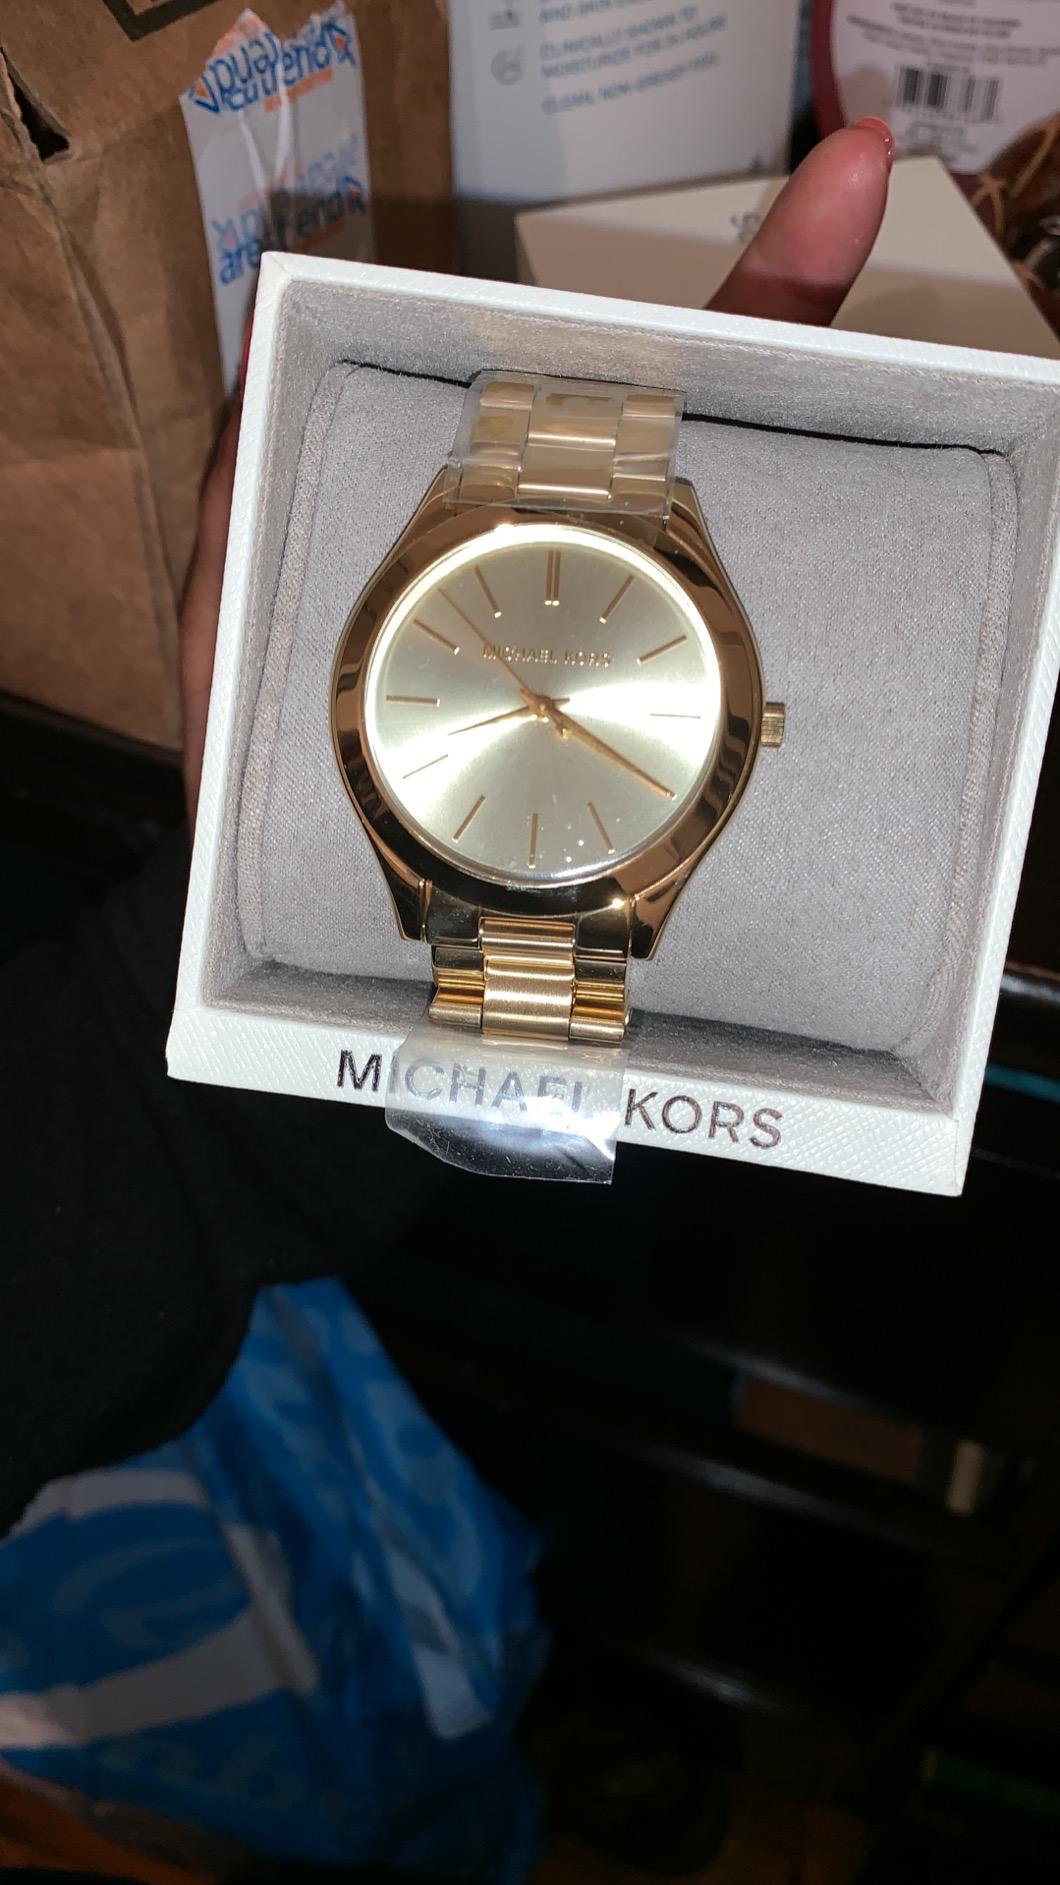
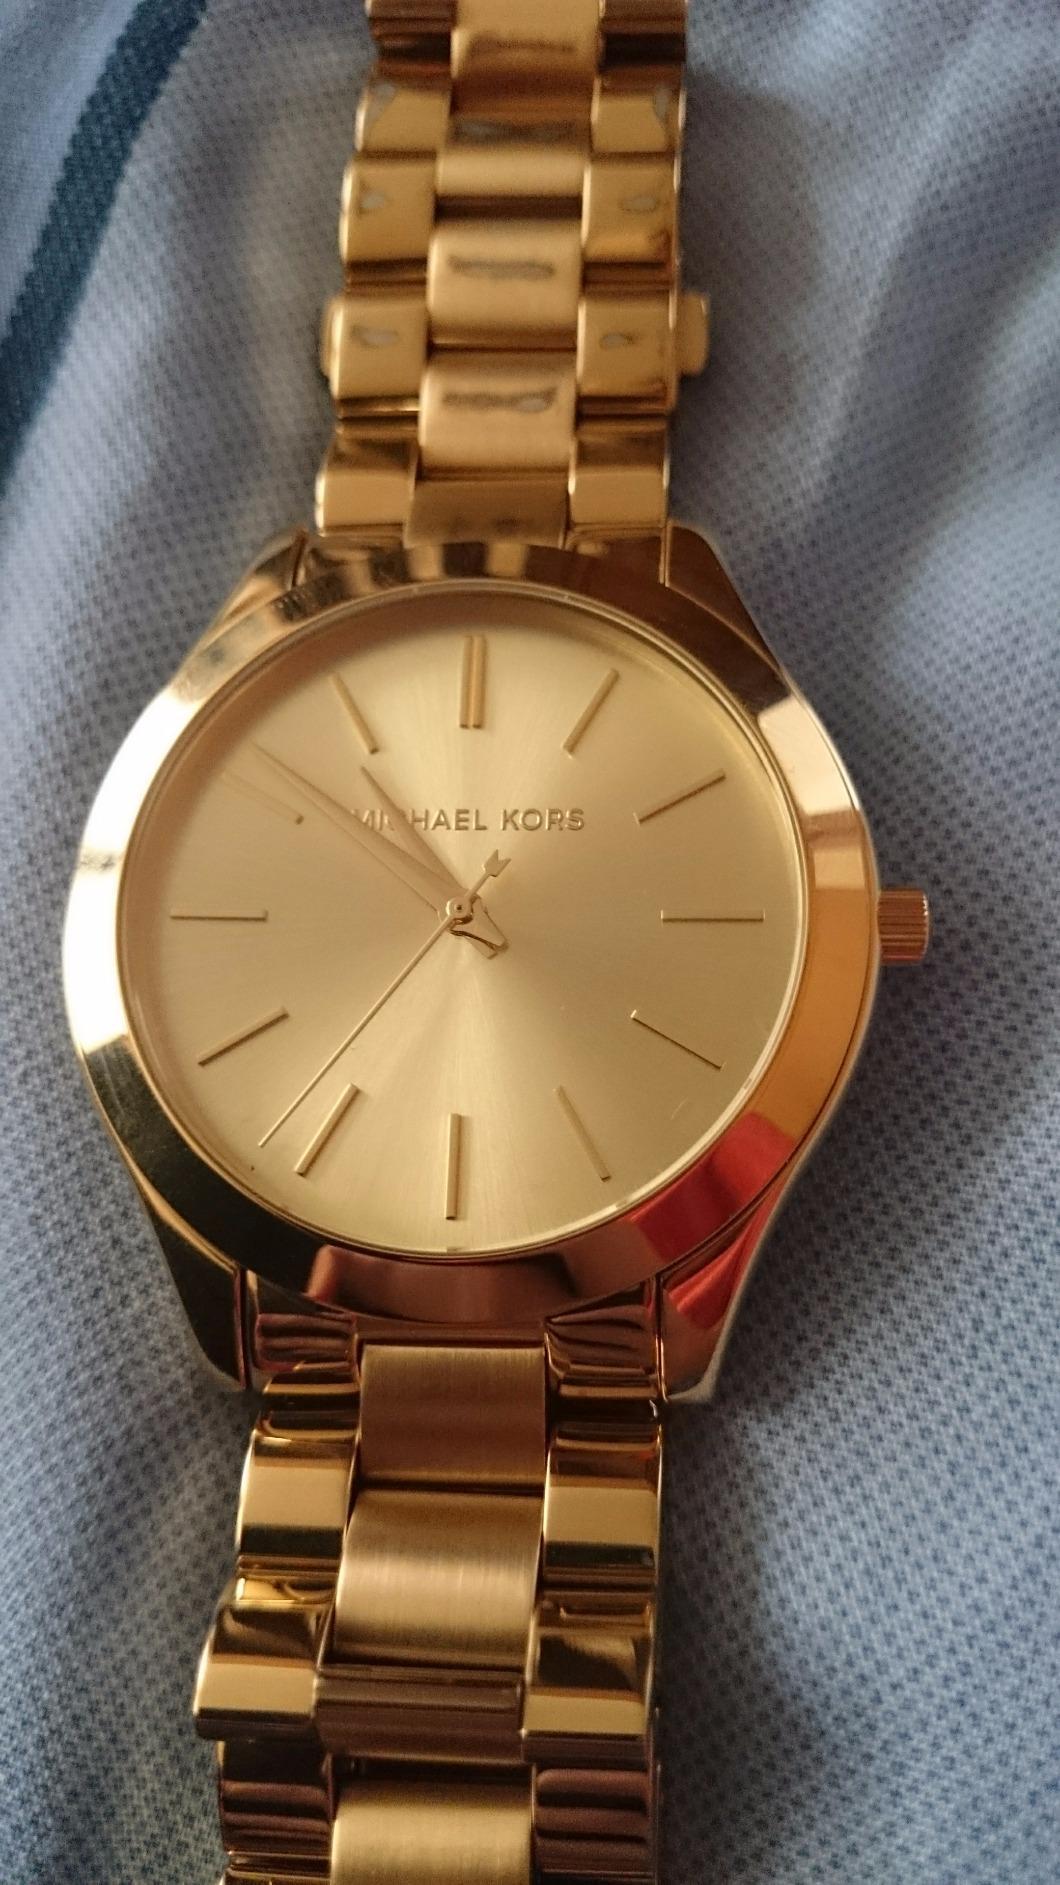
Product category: accessories_watch
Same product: yes